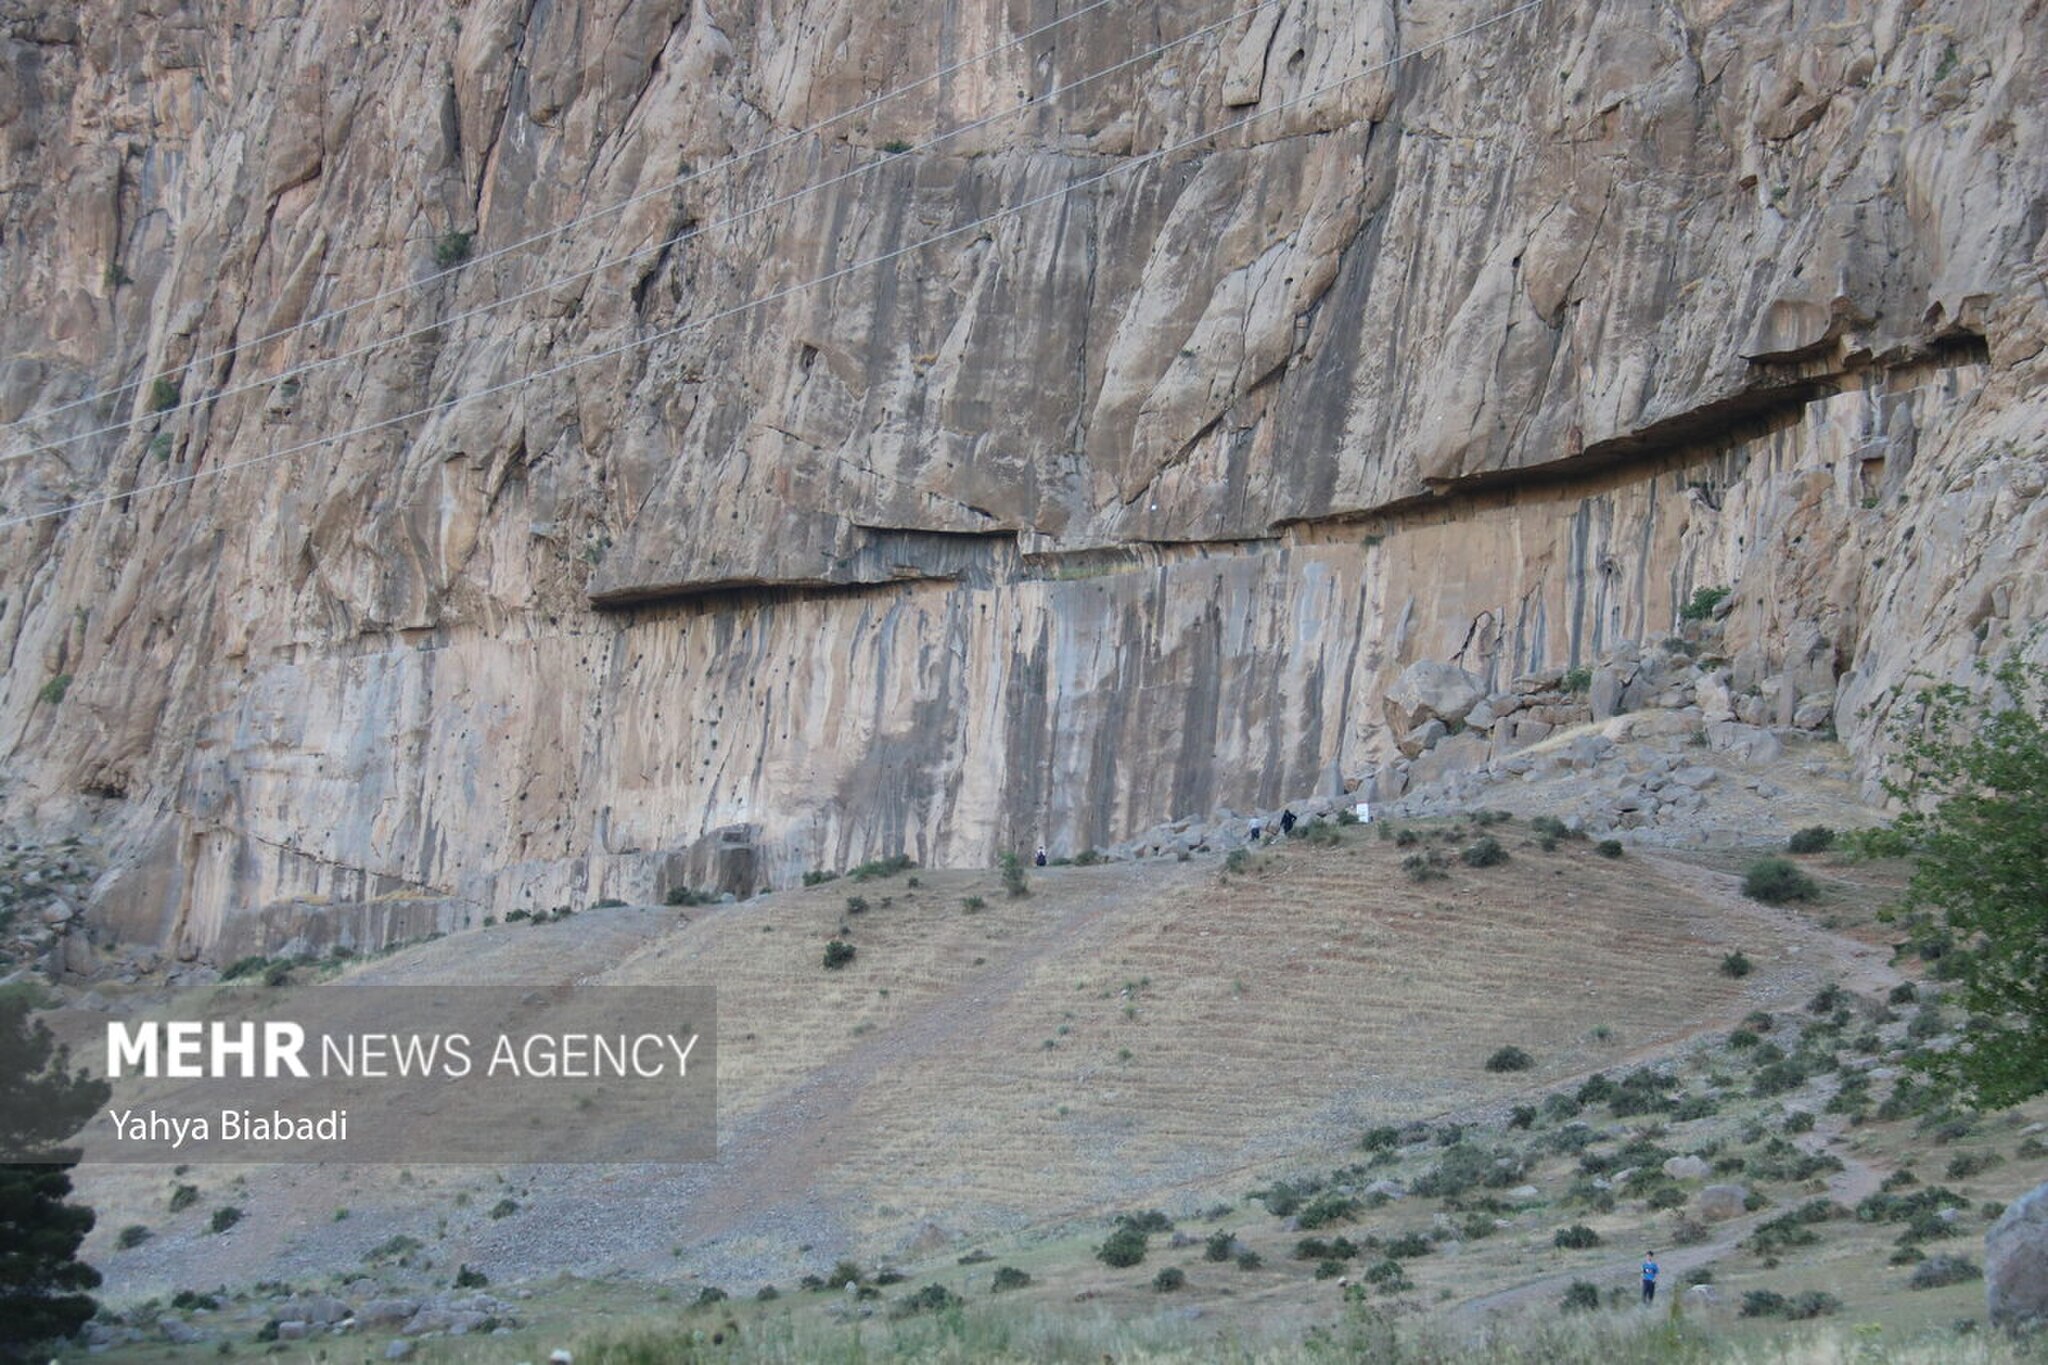
Title: Bisotun World Heritage Site (2025) 21 Mehr
Description: The Bisotun complex is located 30 kilometers northeast of Kermanshah and contains a large number of historical monuments such as the statue of Hercules, the relief of Mehrdad II, Farhad Tarash, and others. Due to the existence of historical monuments that date back to about four thousand years ago and continue until a few hundred years ago, Bisotun is considered a treasure of historical monuments of Iran, 28 of which have been registered as national monuments of Iran so far and host many tourists and travelers every year
Date: Published on 10 May 2025 - 09:10
Categories: Behistun Inscription, PD-old-100-expired, CC-PD-Mark, Photos from Mehrnews.com, Photos by Yahya Biabadi for Mehr News Agency